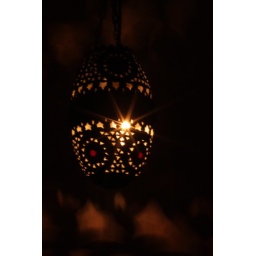
Found another beautiful lamp at Cafe Coco by the train station ;-)